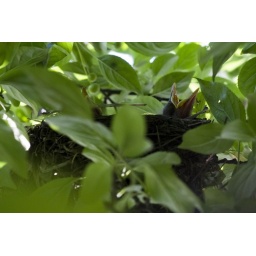
baby birds in a tree outside my house